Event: Nepal Earthquake
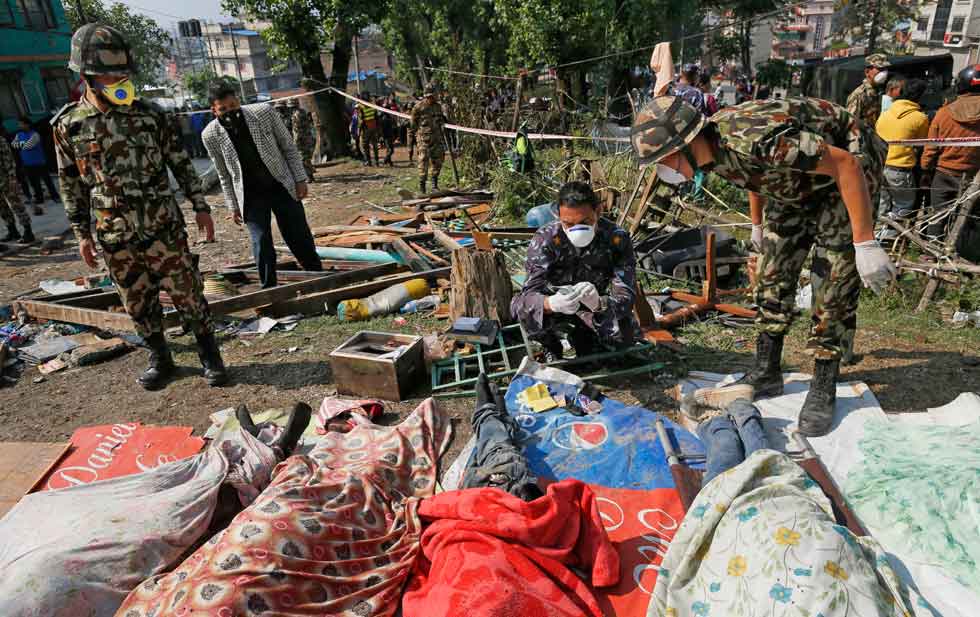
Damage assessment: no_damage